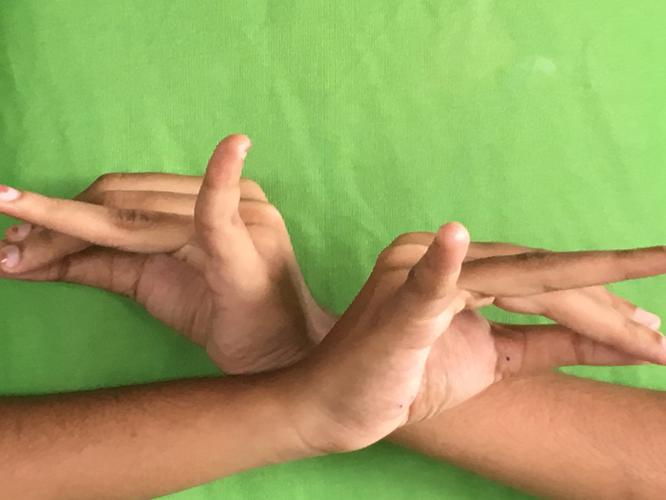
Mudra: Katakavardhana
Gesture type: double_hand